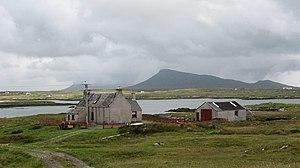
L'île de Floday avec North Uist et Eaval au dernier plan, Hébrides extérieures, Écosse
Flodda est une île du Royaume-Uni située en Écosse dans l'archipel des Hébrides extérieures.